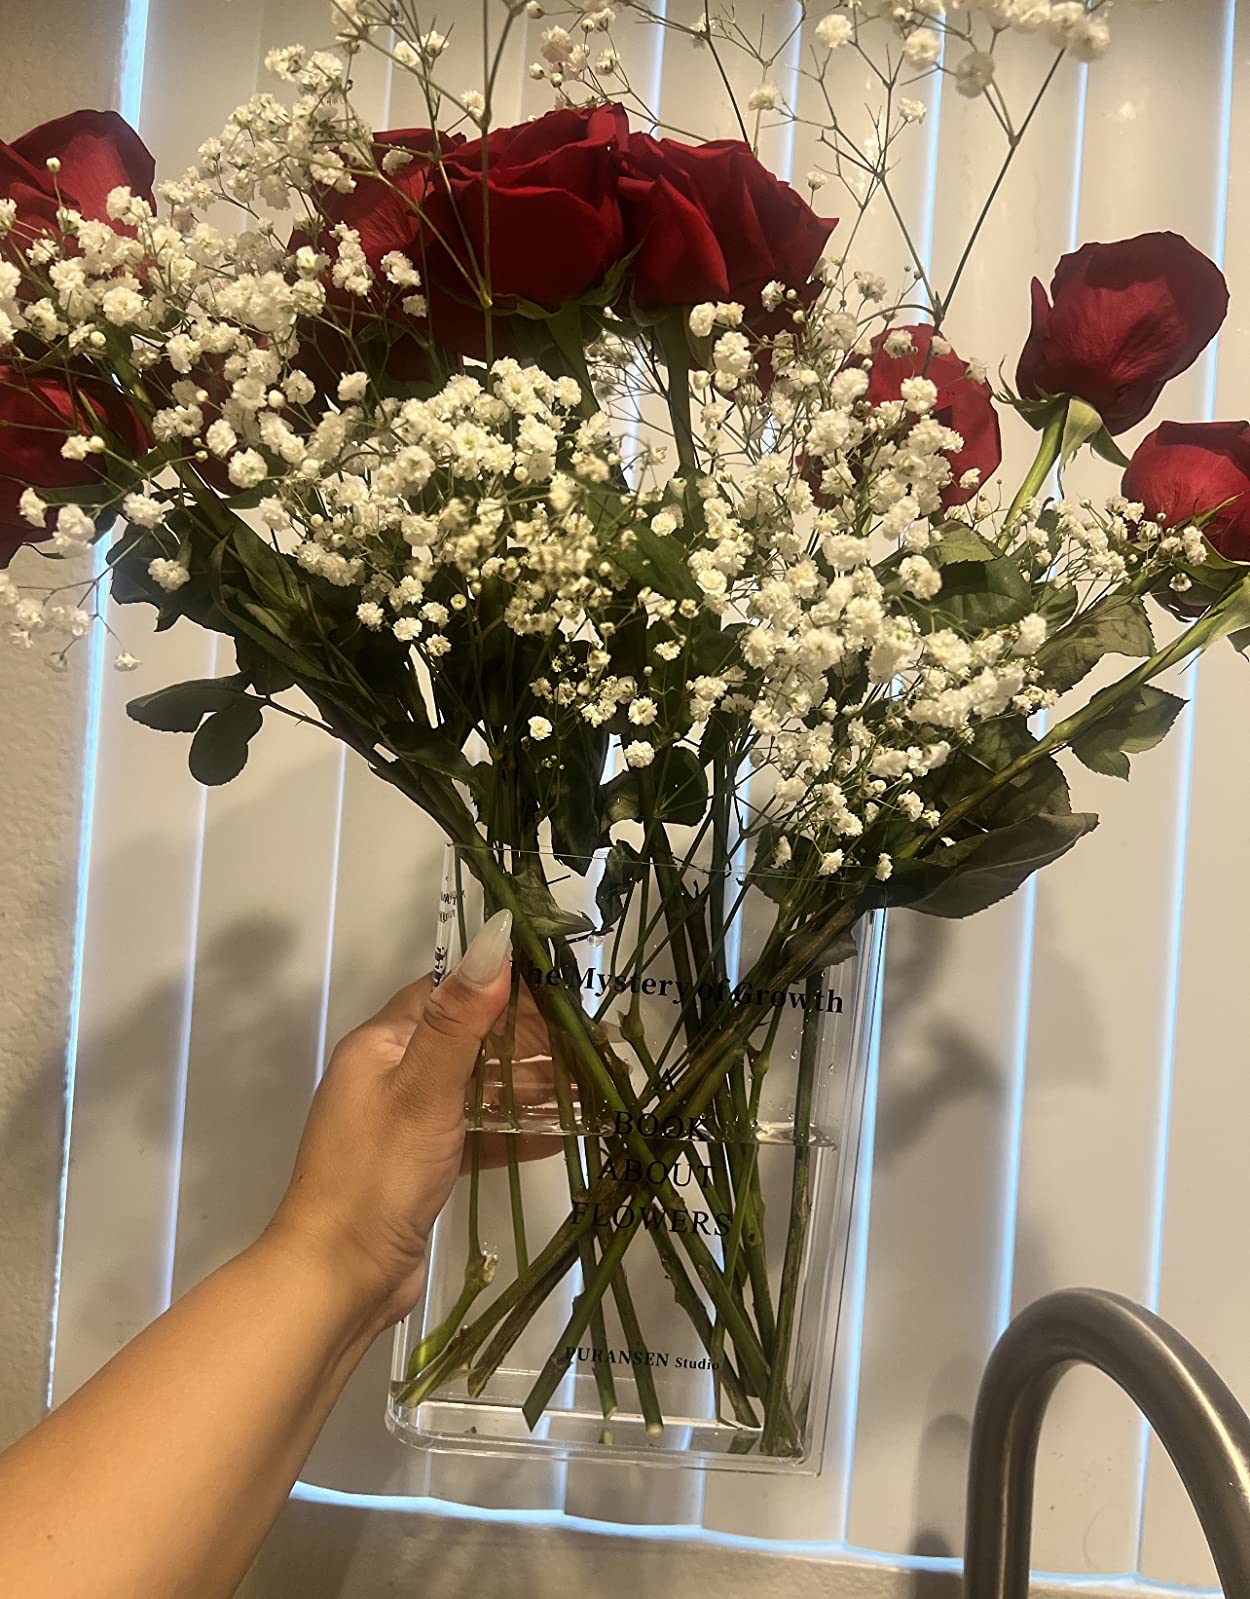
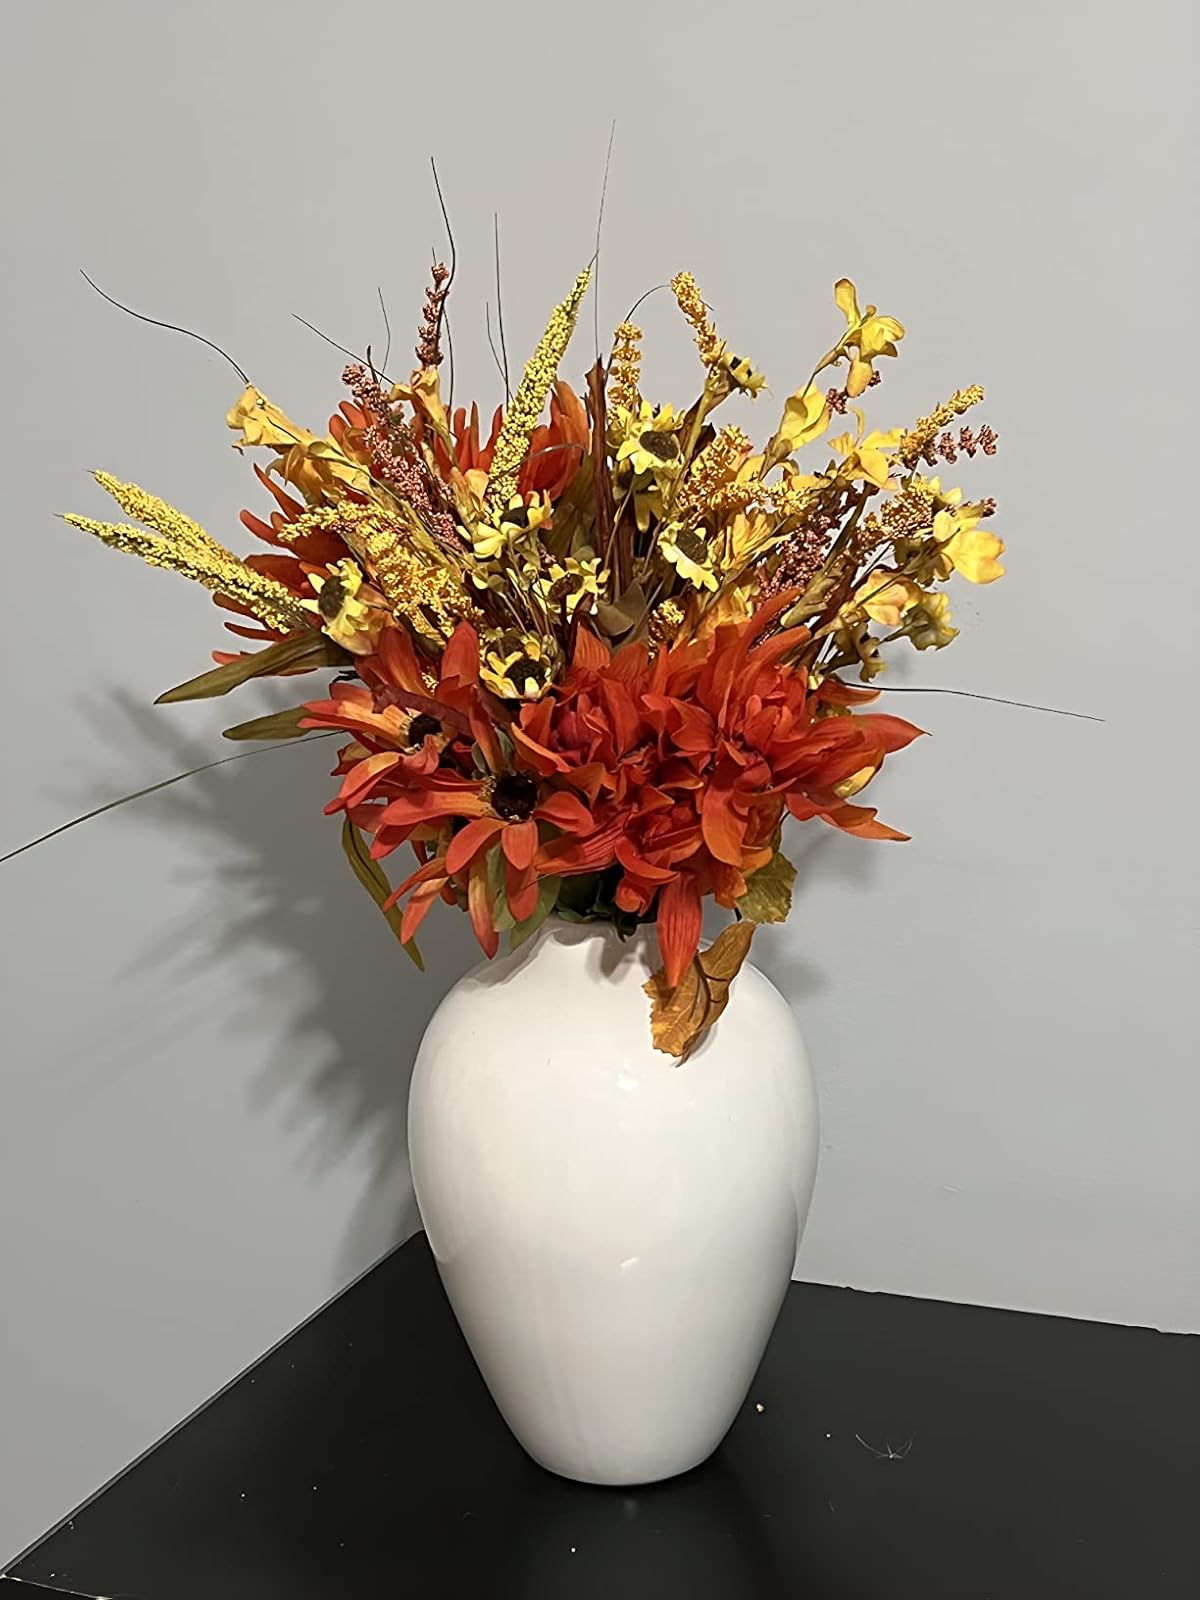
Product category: vase
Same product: no